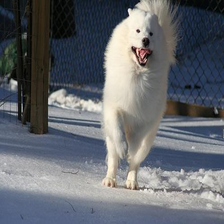
Species: dog
Breed: samoyed